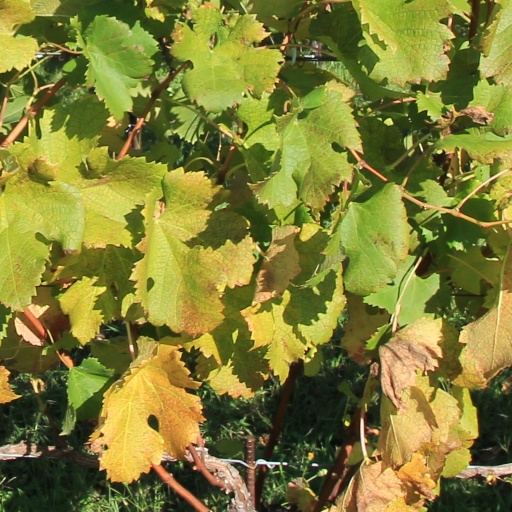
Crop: grape